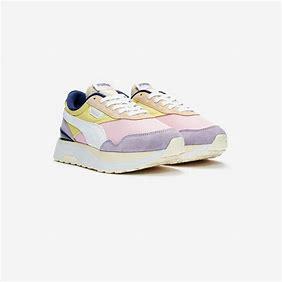
Brand: Puma
Model: Cruise Rider